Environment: real
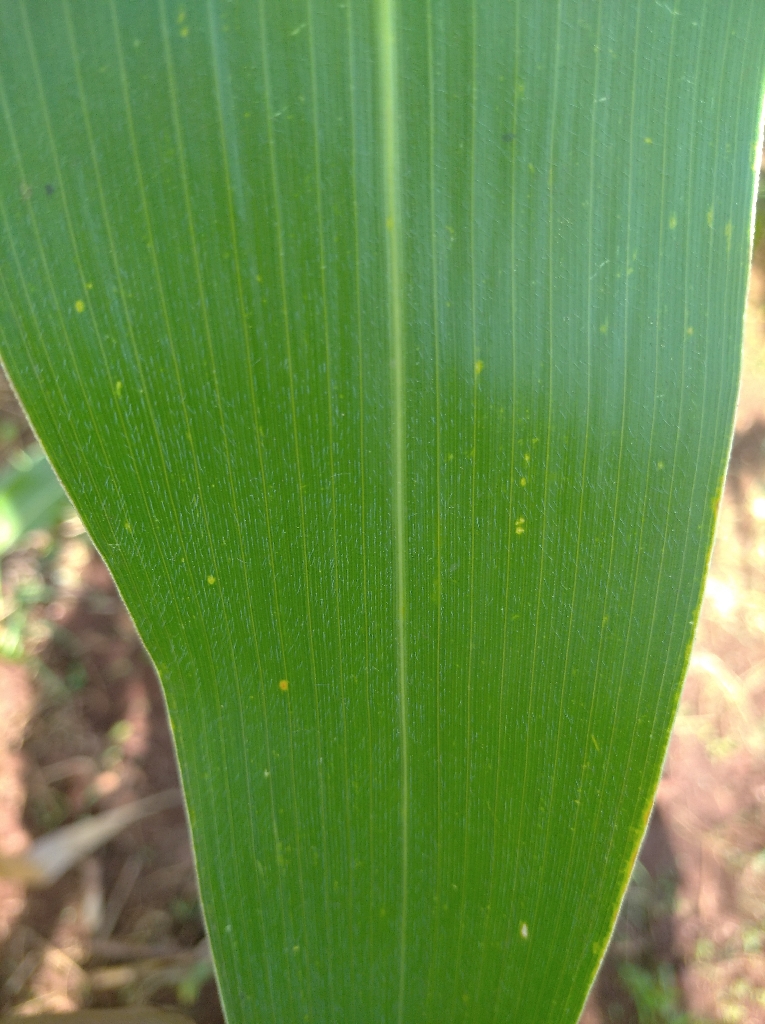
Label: healthy